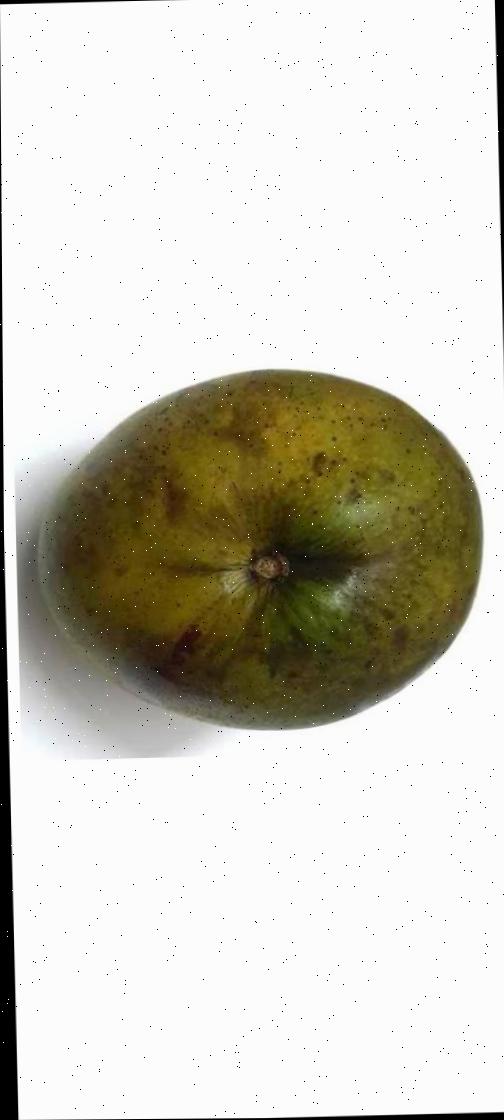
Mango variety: Bari-4